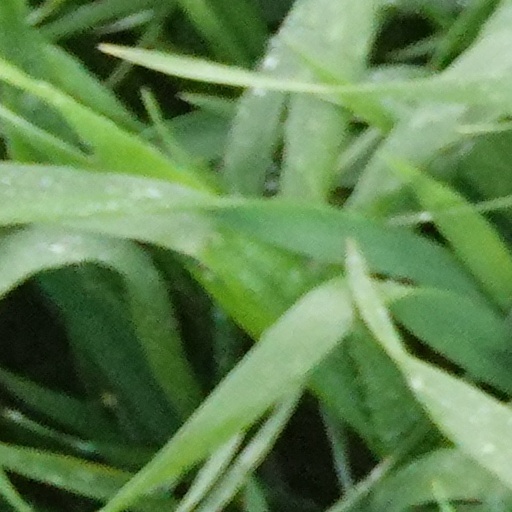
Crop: wheat